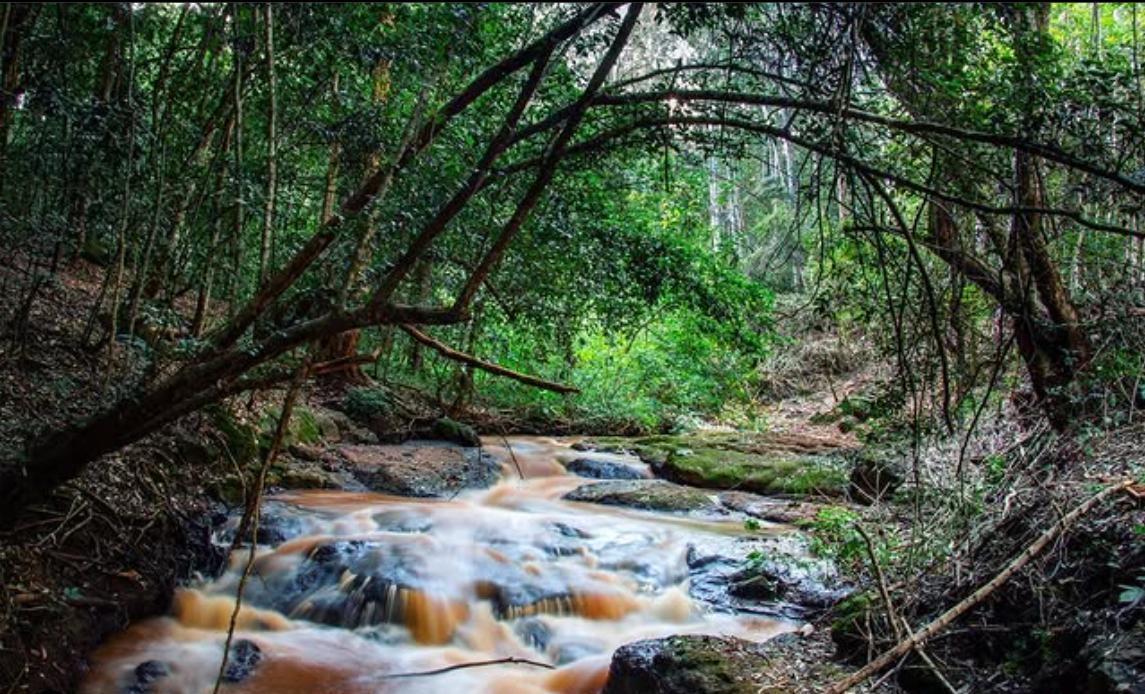
Sehemu ya ardhi yenye mandhari ya msitu ulio na miti midogo na mikubwa, na  huku katikati ya msitu huo kukiwa na mto mdogo ulio na maji, pamoja na mawe yakionekana ndani ya mto huo.